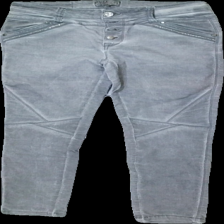
View: front
Type: Jeans
Category: Ladies
Brand: Not in the list
Brand text on label: pull jeans
Colors: Grey
Material: 78% bomull 19% polyester 3% elastan
Pattern: Glitter
Cut: Tight
Size: 42
Season: All
Price range: 50-100
Recommended usage: Reuse
Description: gråa jeans med glitter detaljer